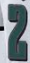
Number: 2